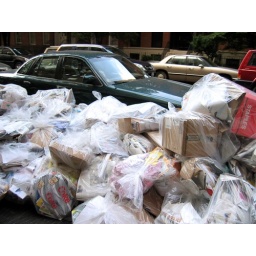
the paper and cardboard stuff goes in clear plastic bags